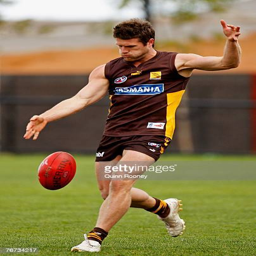
tv personality kicks during a training session held